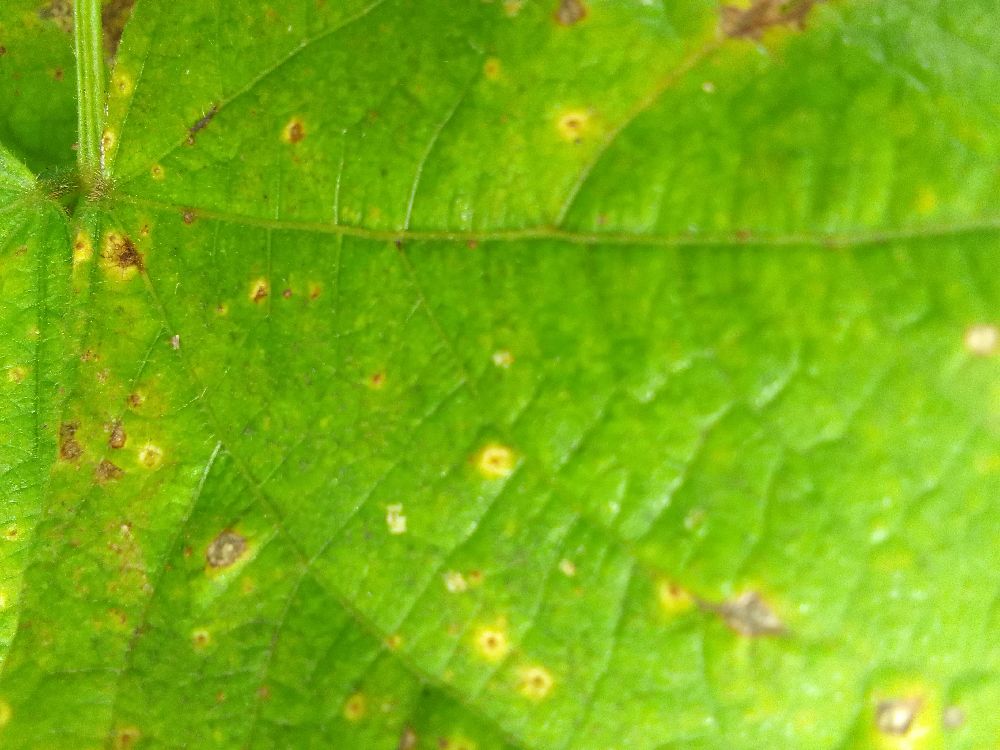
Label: rust